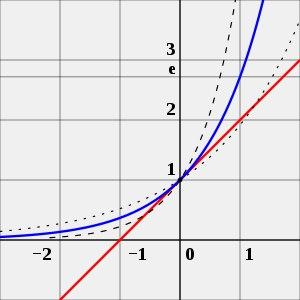
Le nombre e est la base des logarithmes naturels, c'est-à-dire le nombre défini par ln = 1. Cette constante mathématique, également appelée nombre d'Euler ou constante de Néper en référence aux mathématiciens Leonhard Euler et John Napier, vaut environ 2,71828.